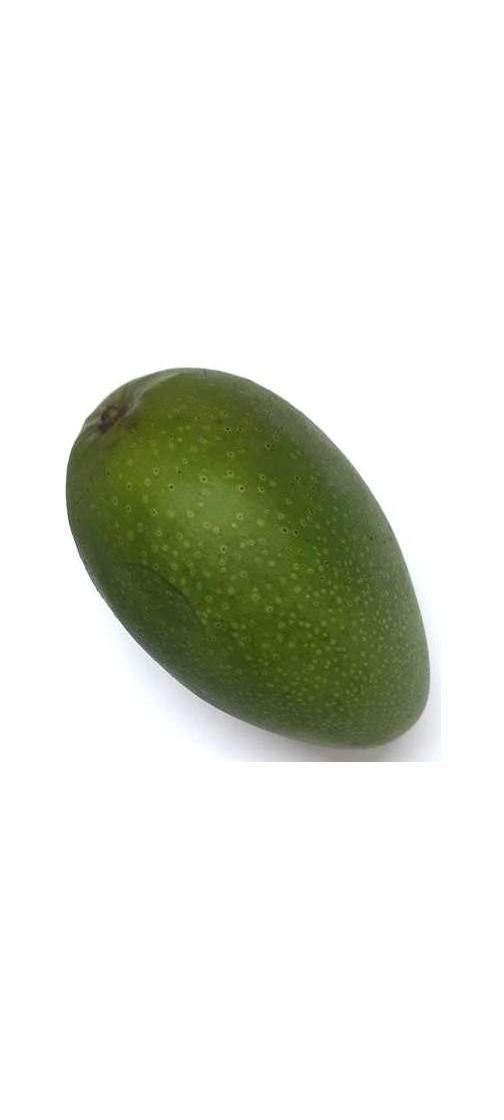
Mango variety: Ashshina Zhinuk